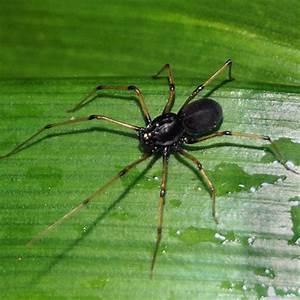
spider